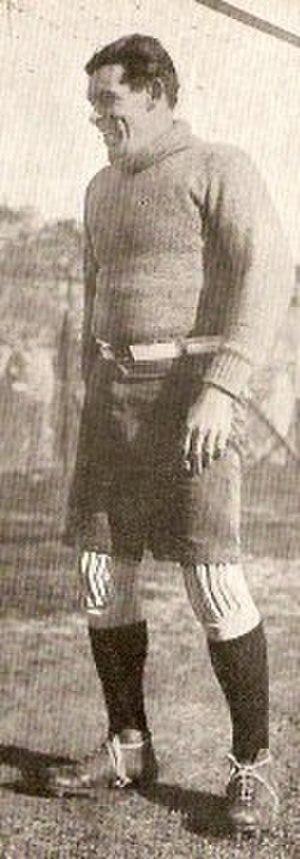
Octavio Juan Díaz est un joueur de football international argentin, qui évoluait au poste de gardien de but.